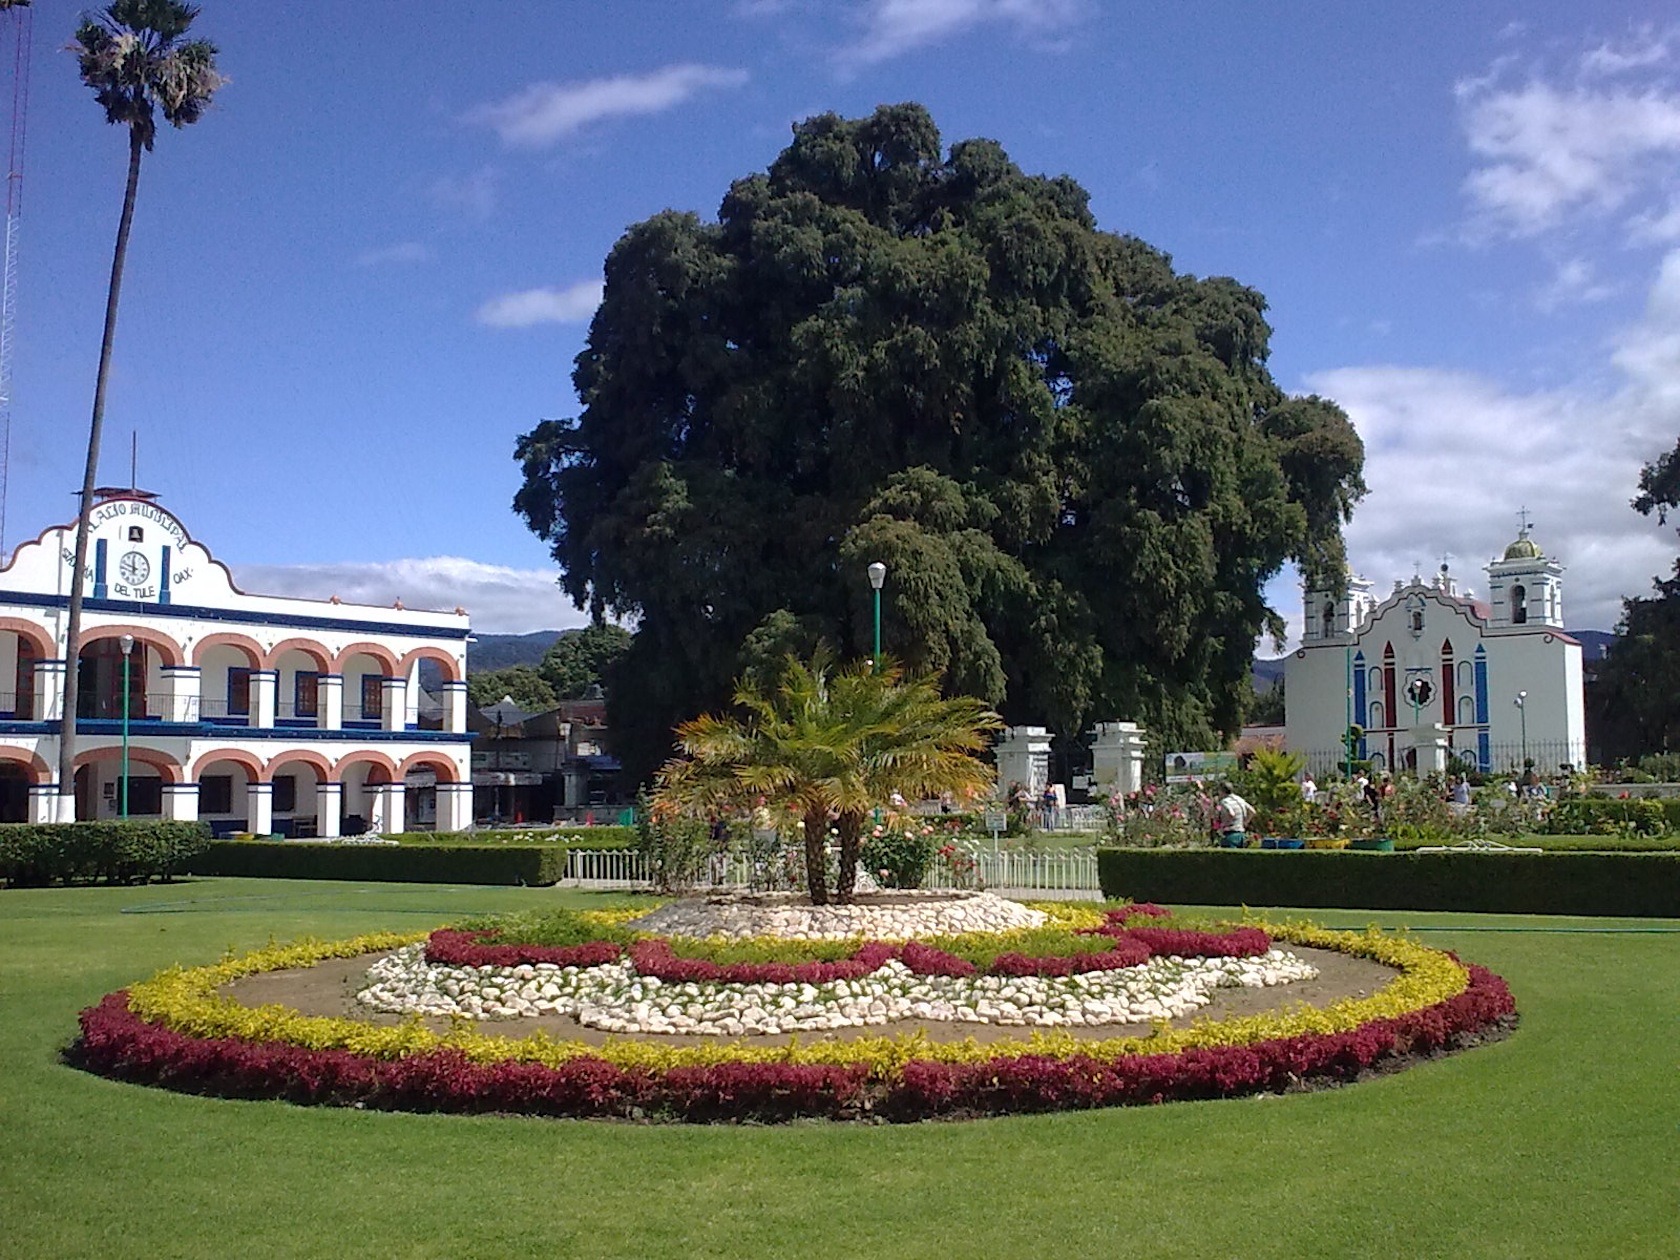
tree, nature, grass, architecture, structure, sky, lawn, flower, building, palace, summer, plaza, park, landmark, garden, outside, memorial, clouds, mexico, fountain, town square, botanical garden, estate, water feature, santa maria de tule